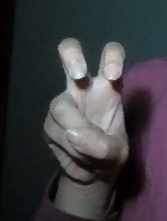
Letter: toot